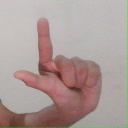
अक्षर: ल